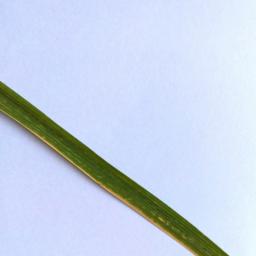
Label: Rice___Leaf_Blast